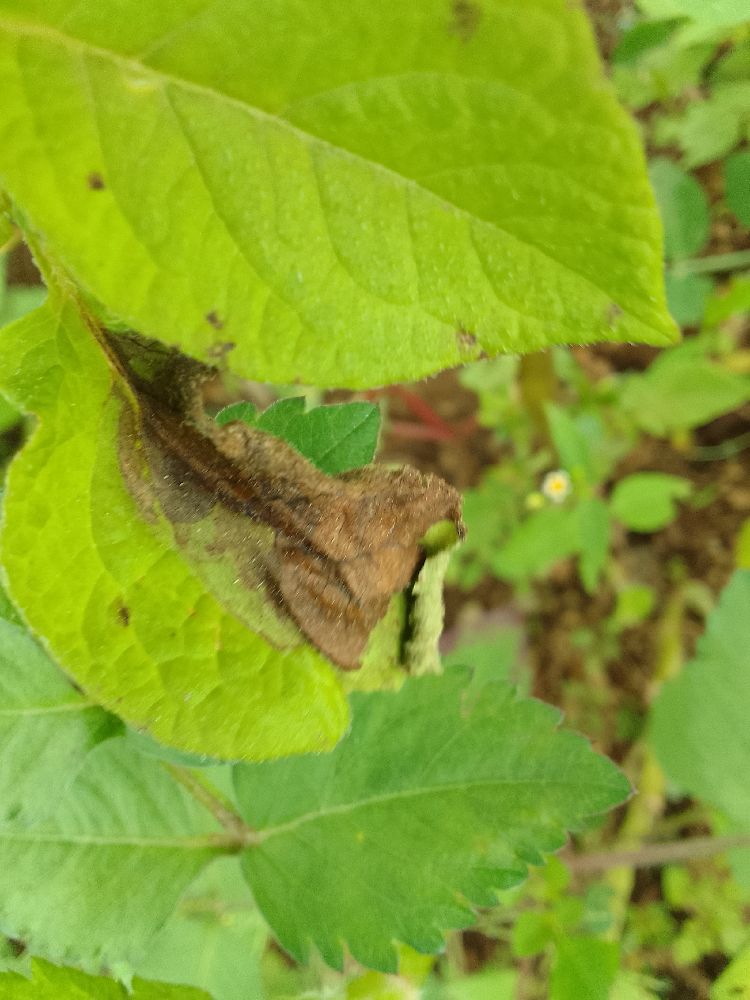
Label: Late blight